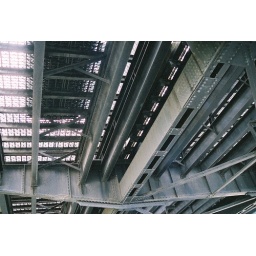
I took this photo from the street underneath as cars went whizzing by.